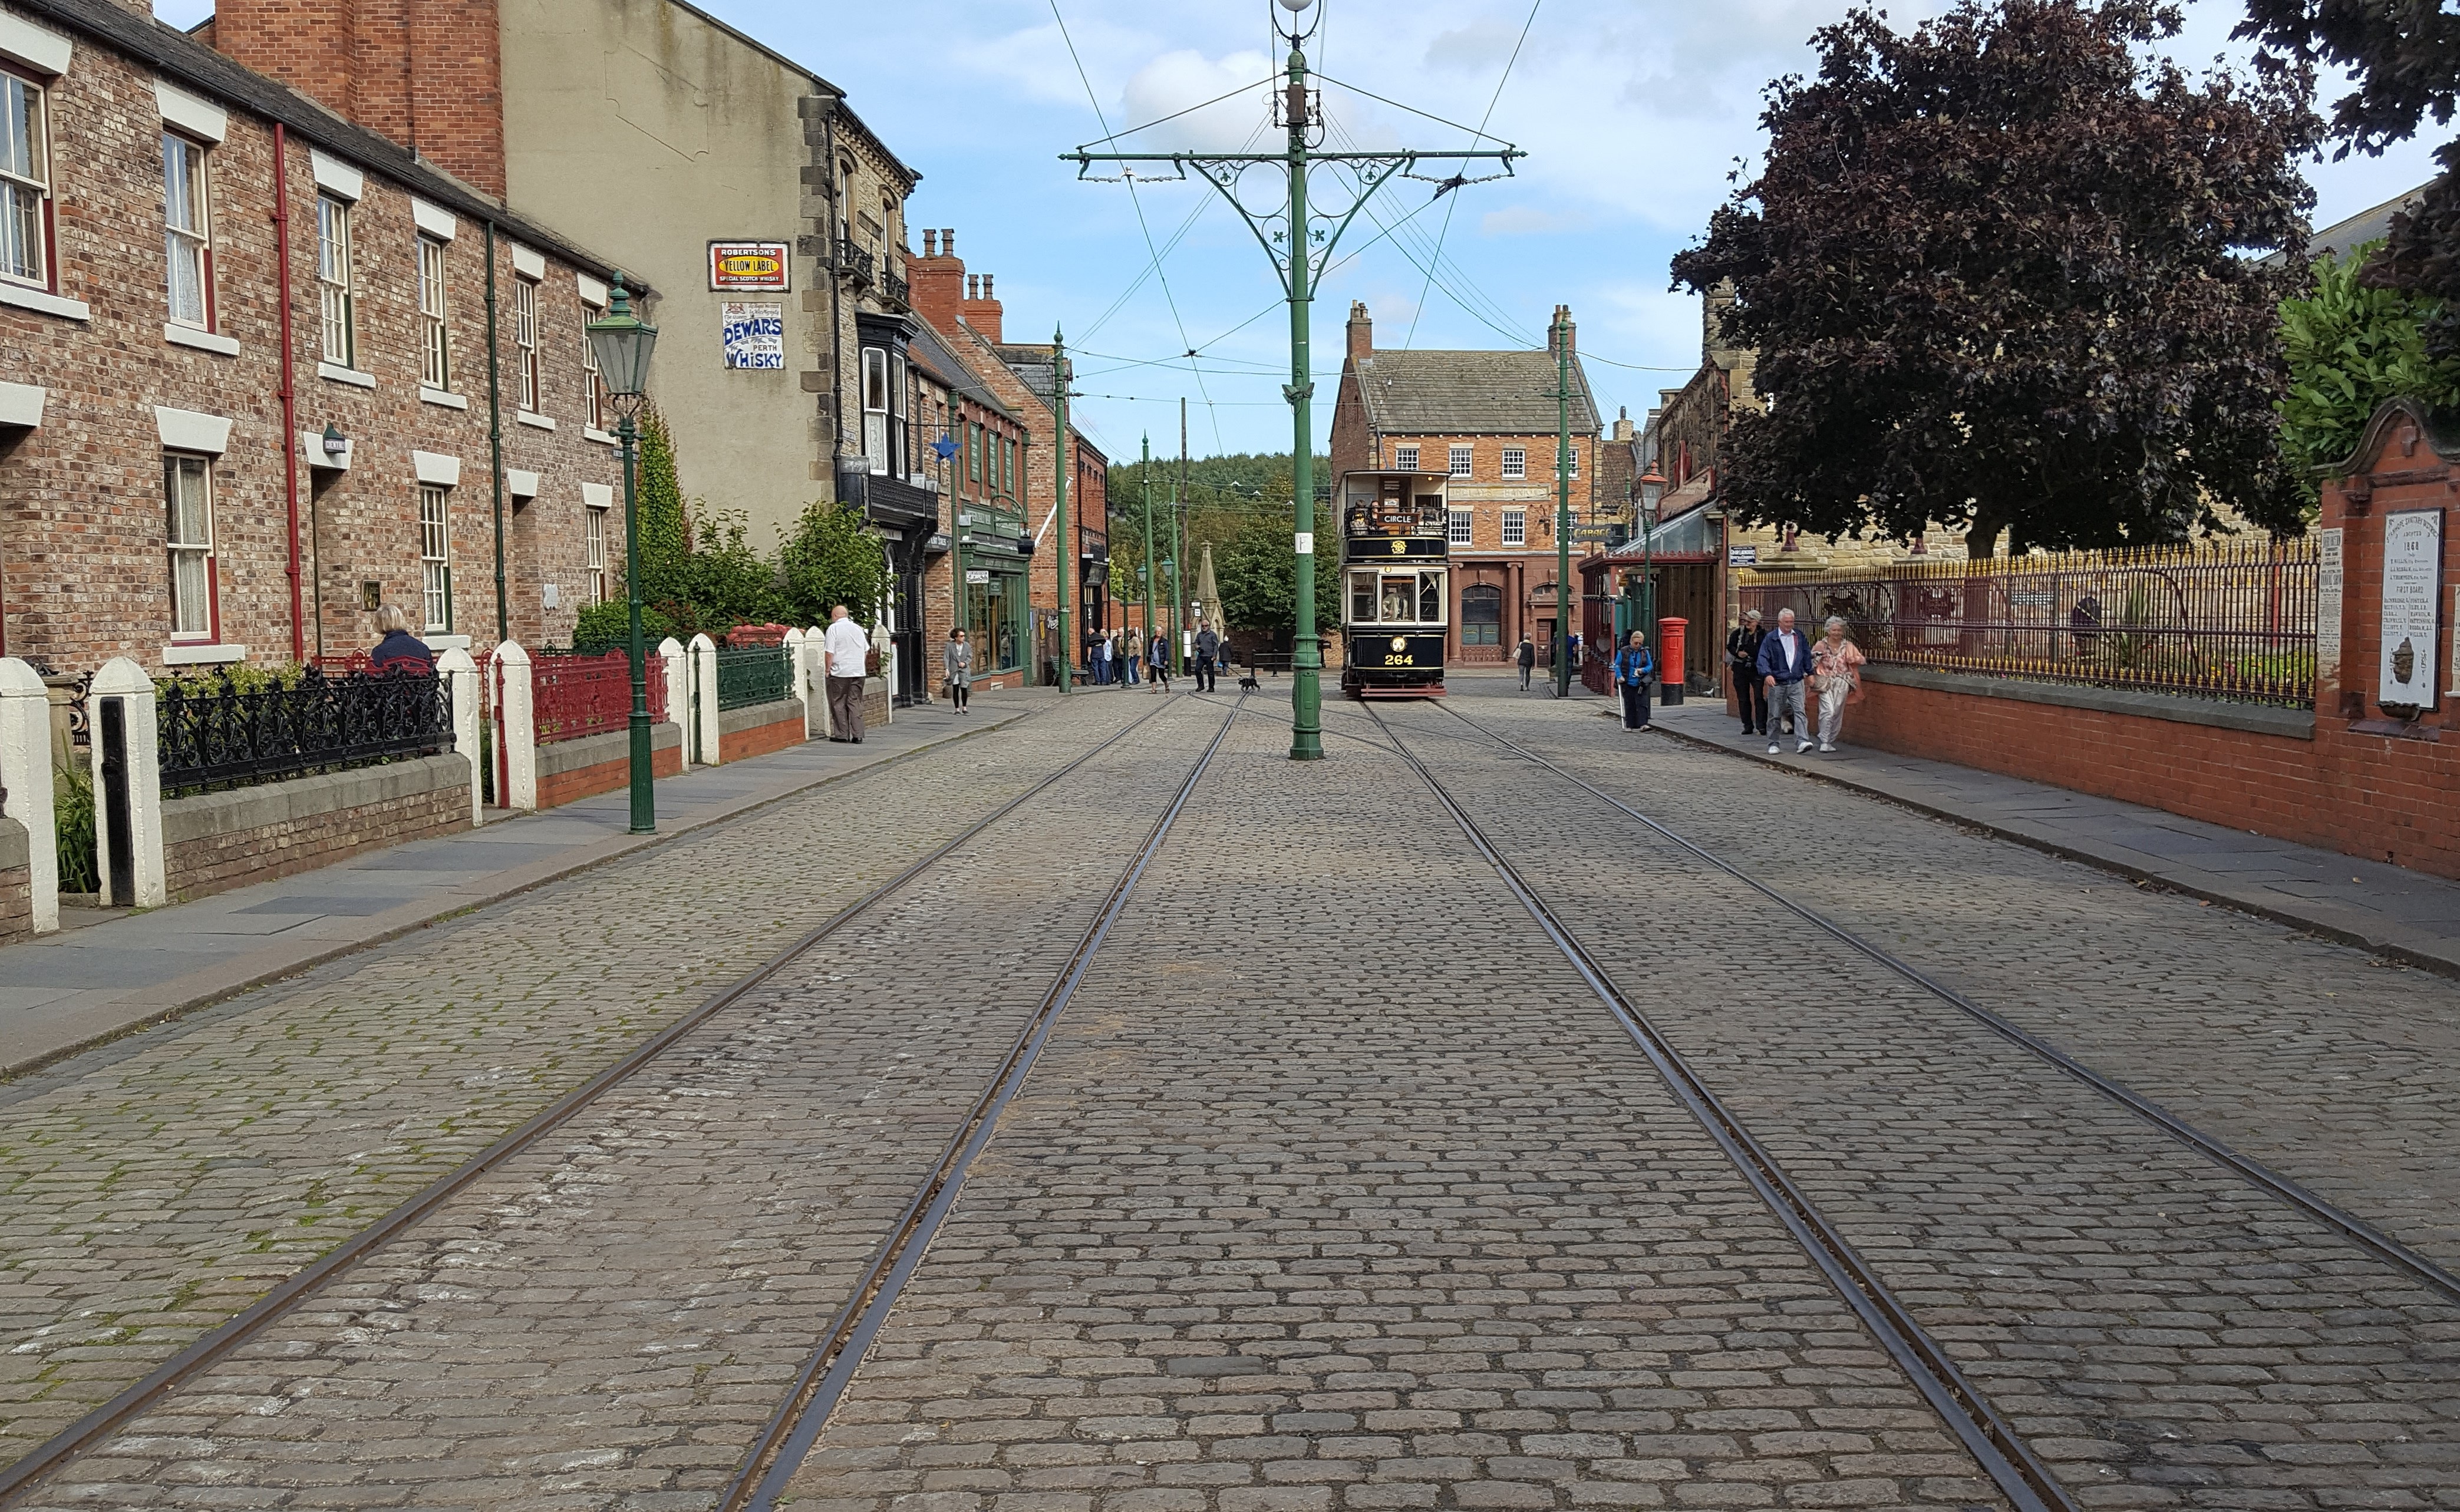
pedestrian, track, road, street, vintage, sidewalk, town, old, city, asphalt, tram, transportation, transport, suburb, vehicle, museum, lane, public transport, tracks, history, neighbourhood, road surface, residential area, human settlement, 1900s